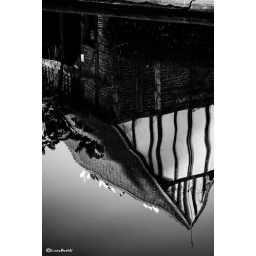
black & white reflection in water - DSC07271